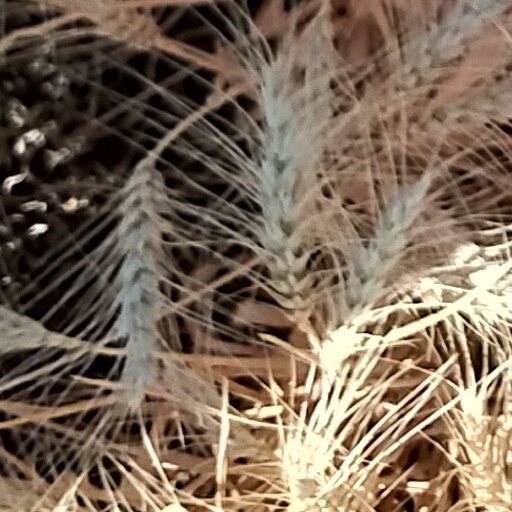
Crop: wheat